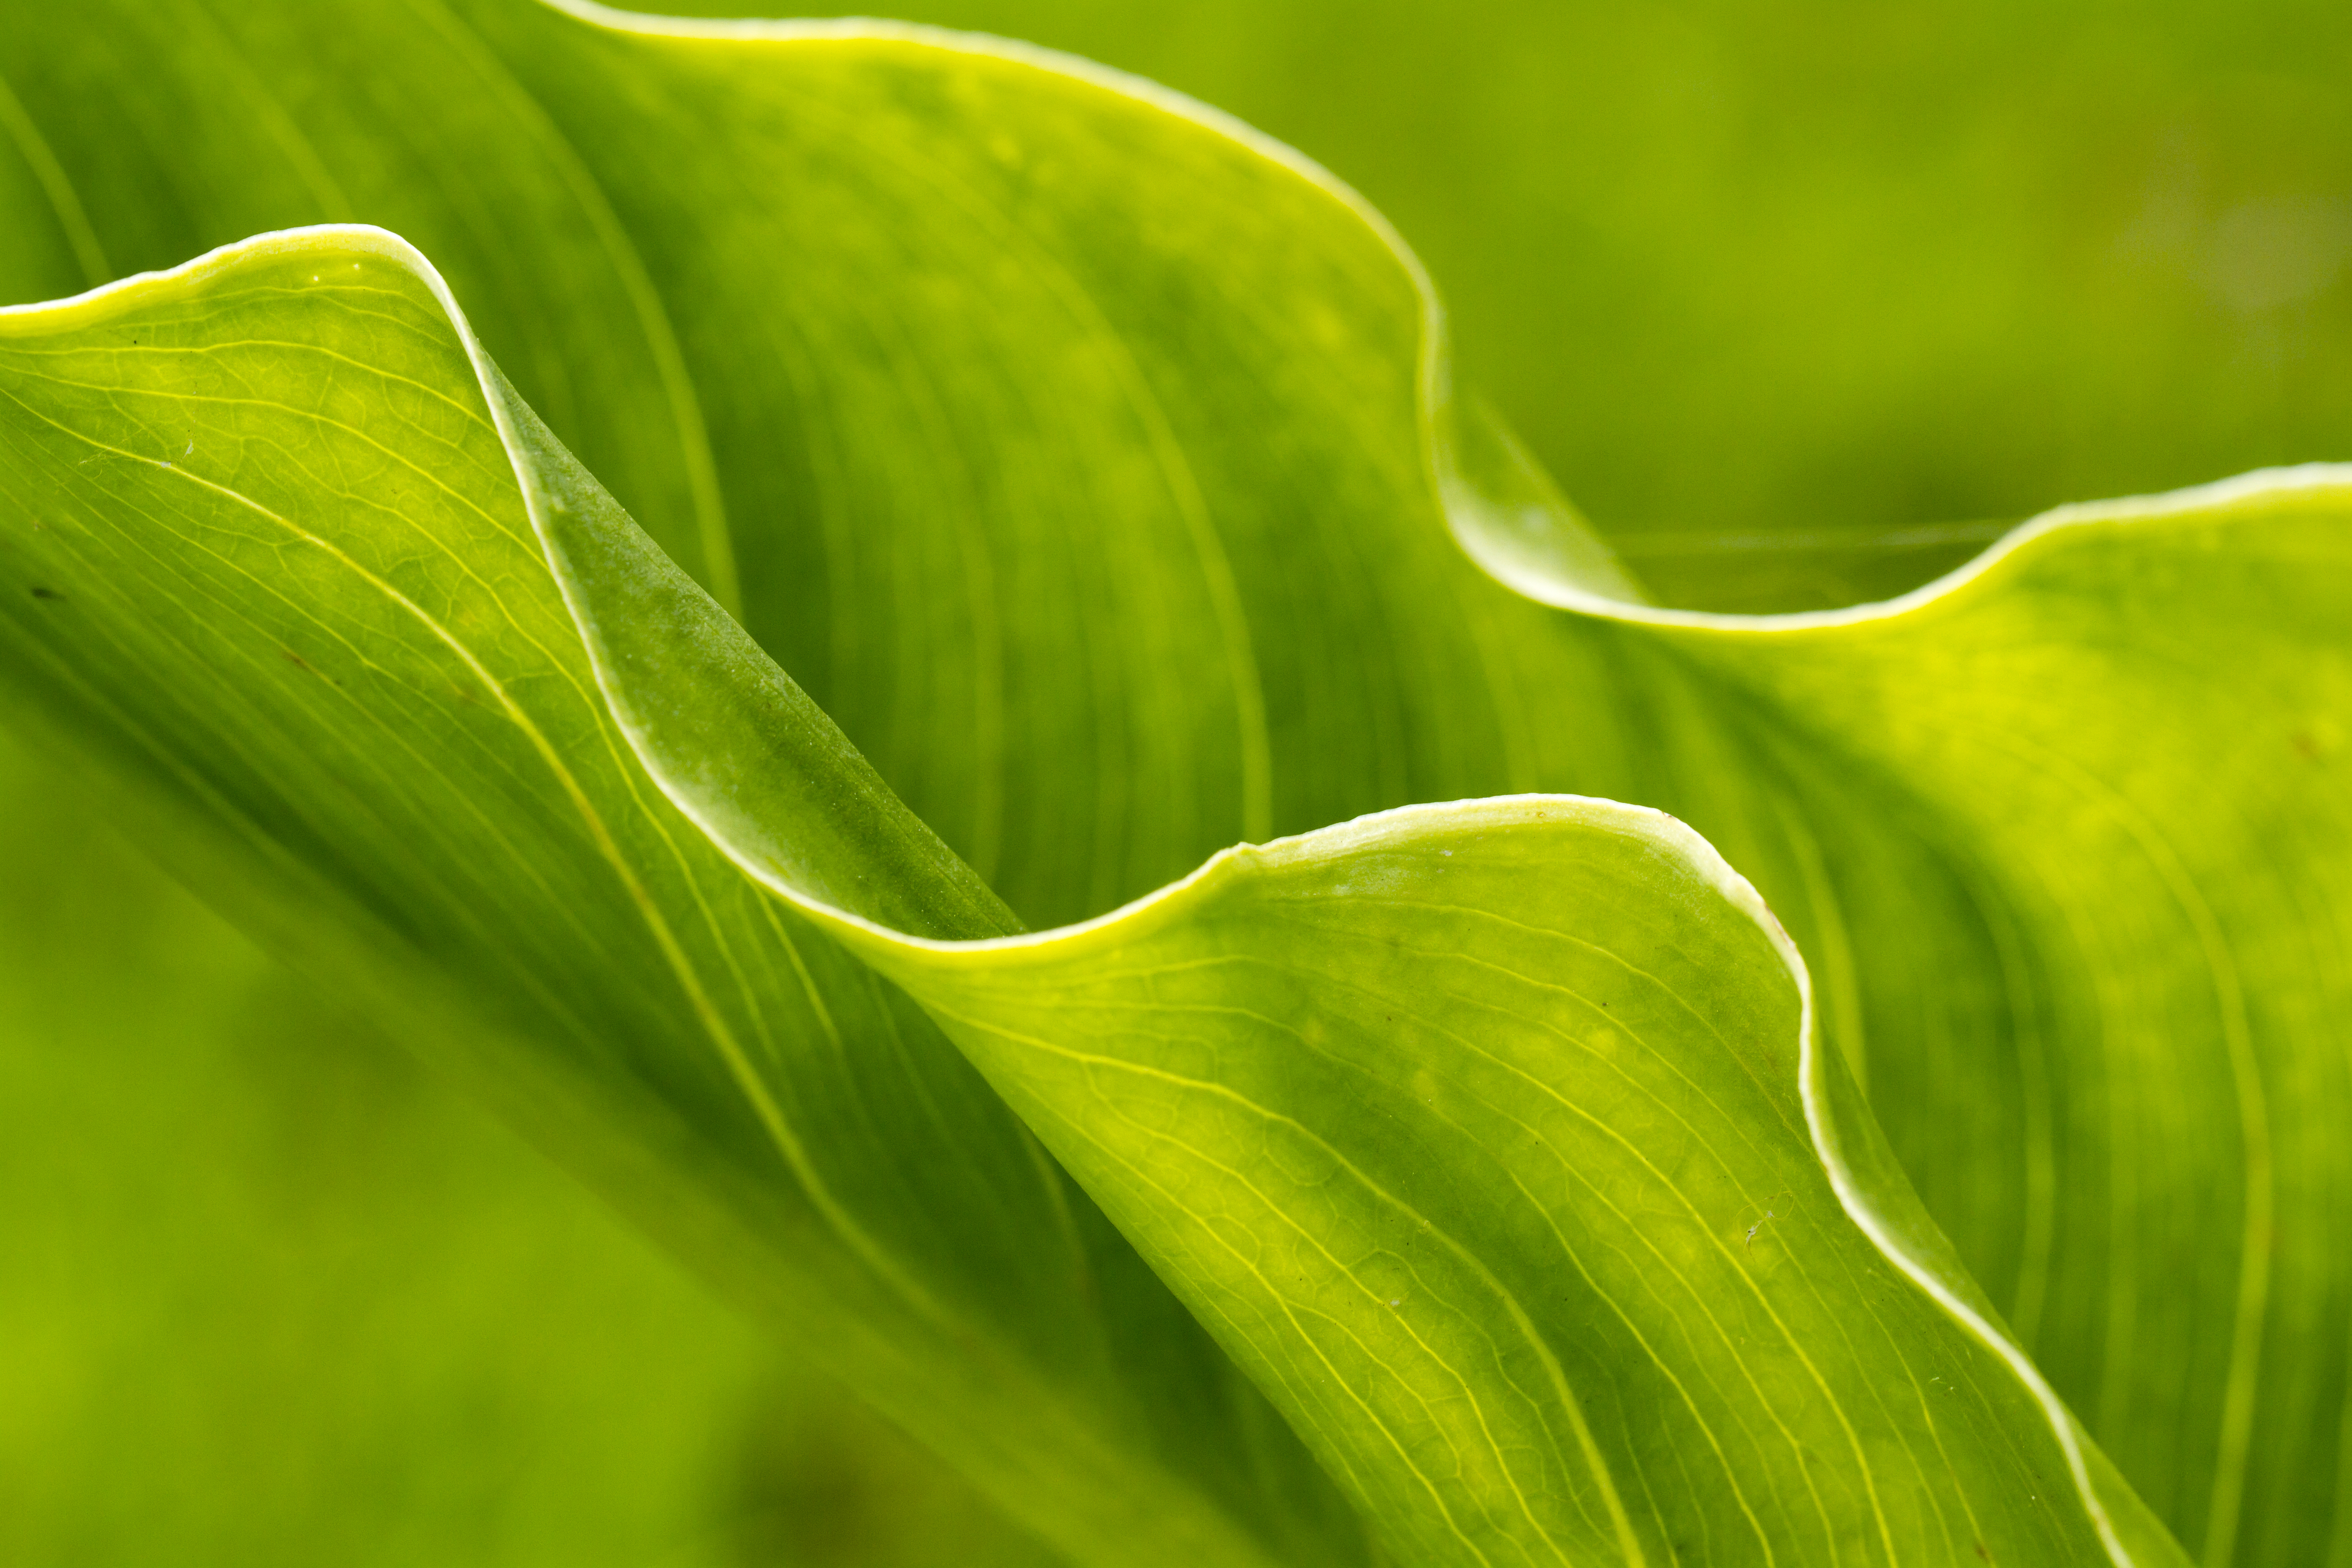
tree, nature, grass, abstract, plant, field, lawn, photography, meadow, sunlight, leaf, flower, petal, green, macro, botany, yellow, garden, flora, close up, leaves, outdoors, uk, canon7d, dof, nikkvalentine, peterborough, extensiontubes, macro photography, arumlily, grass family, plant stem, computer wallpaper